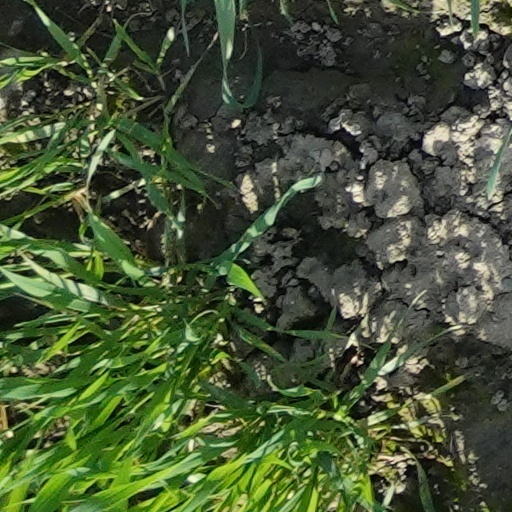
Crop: wheat